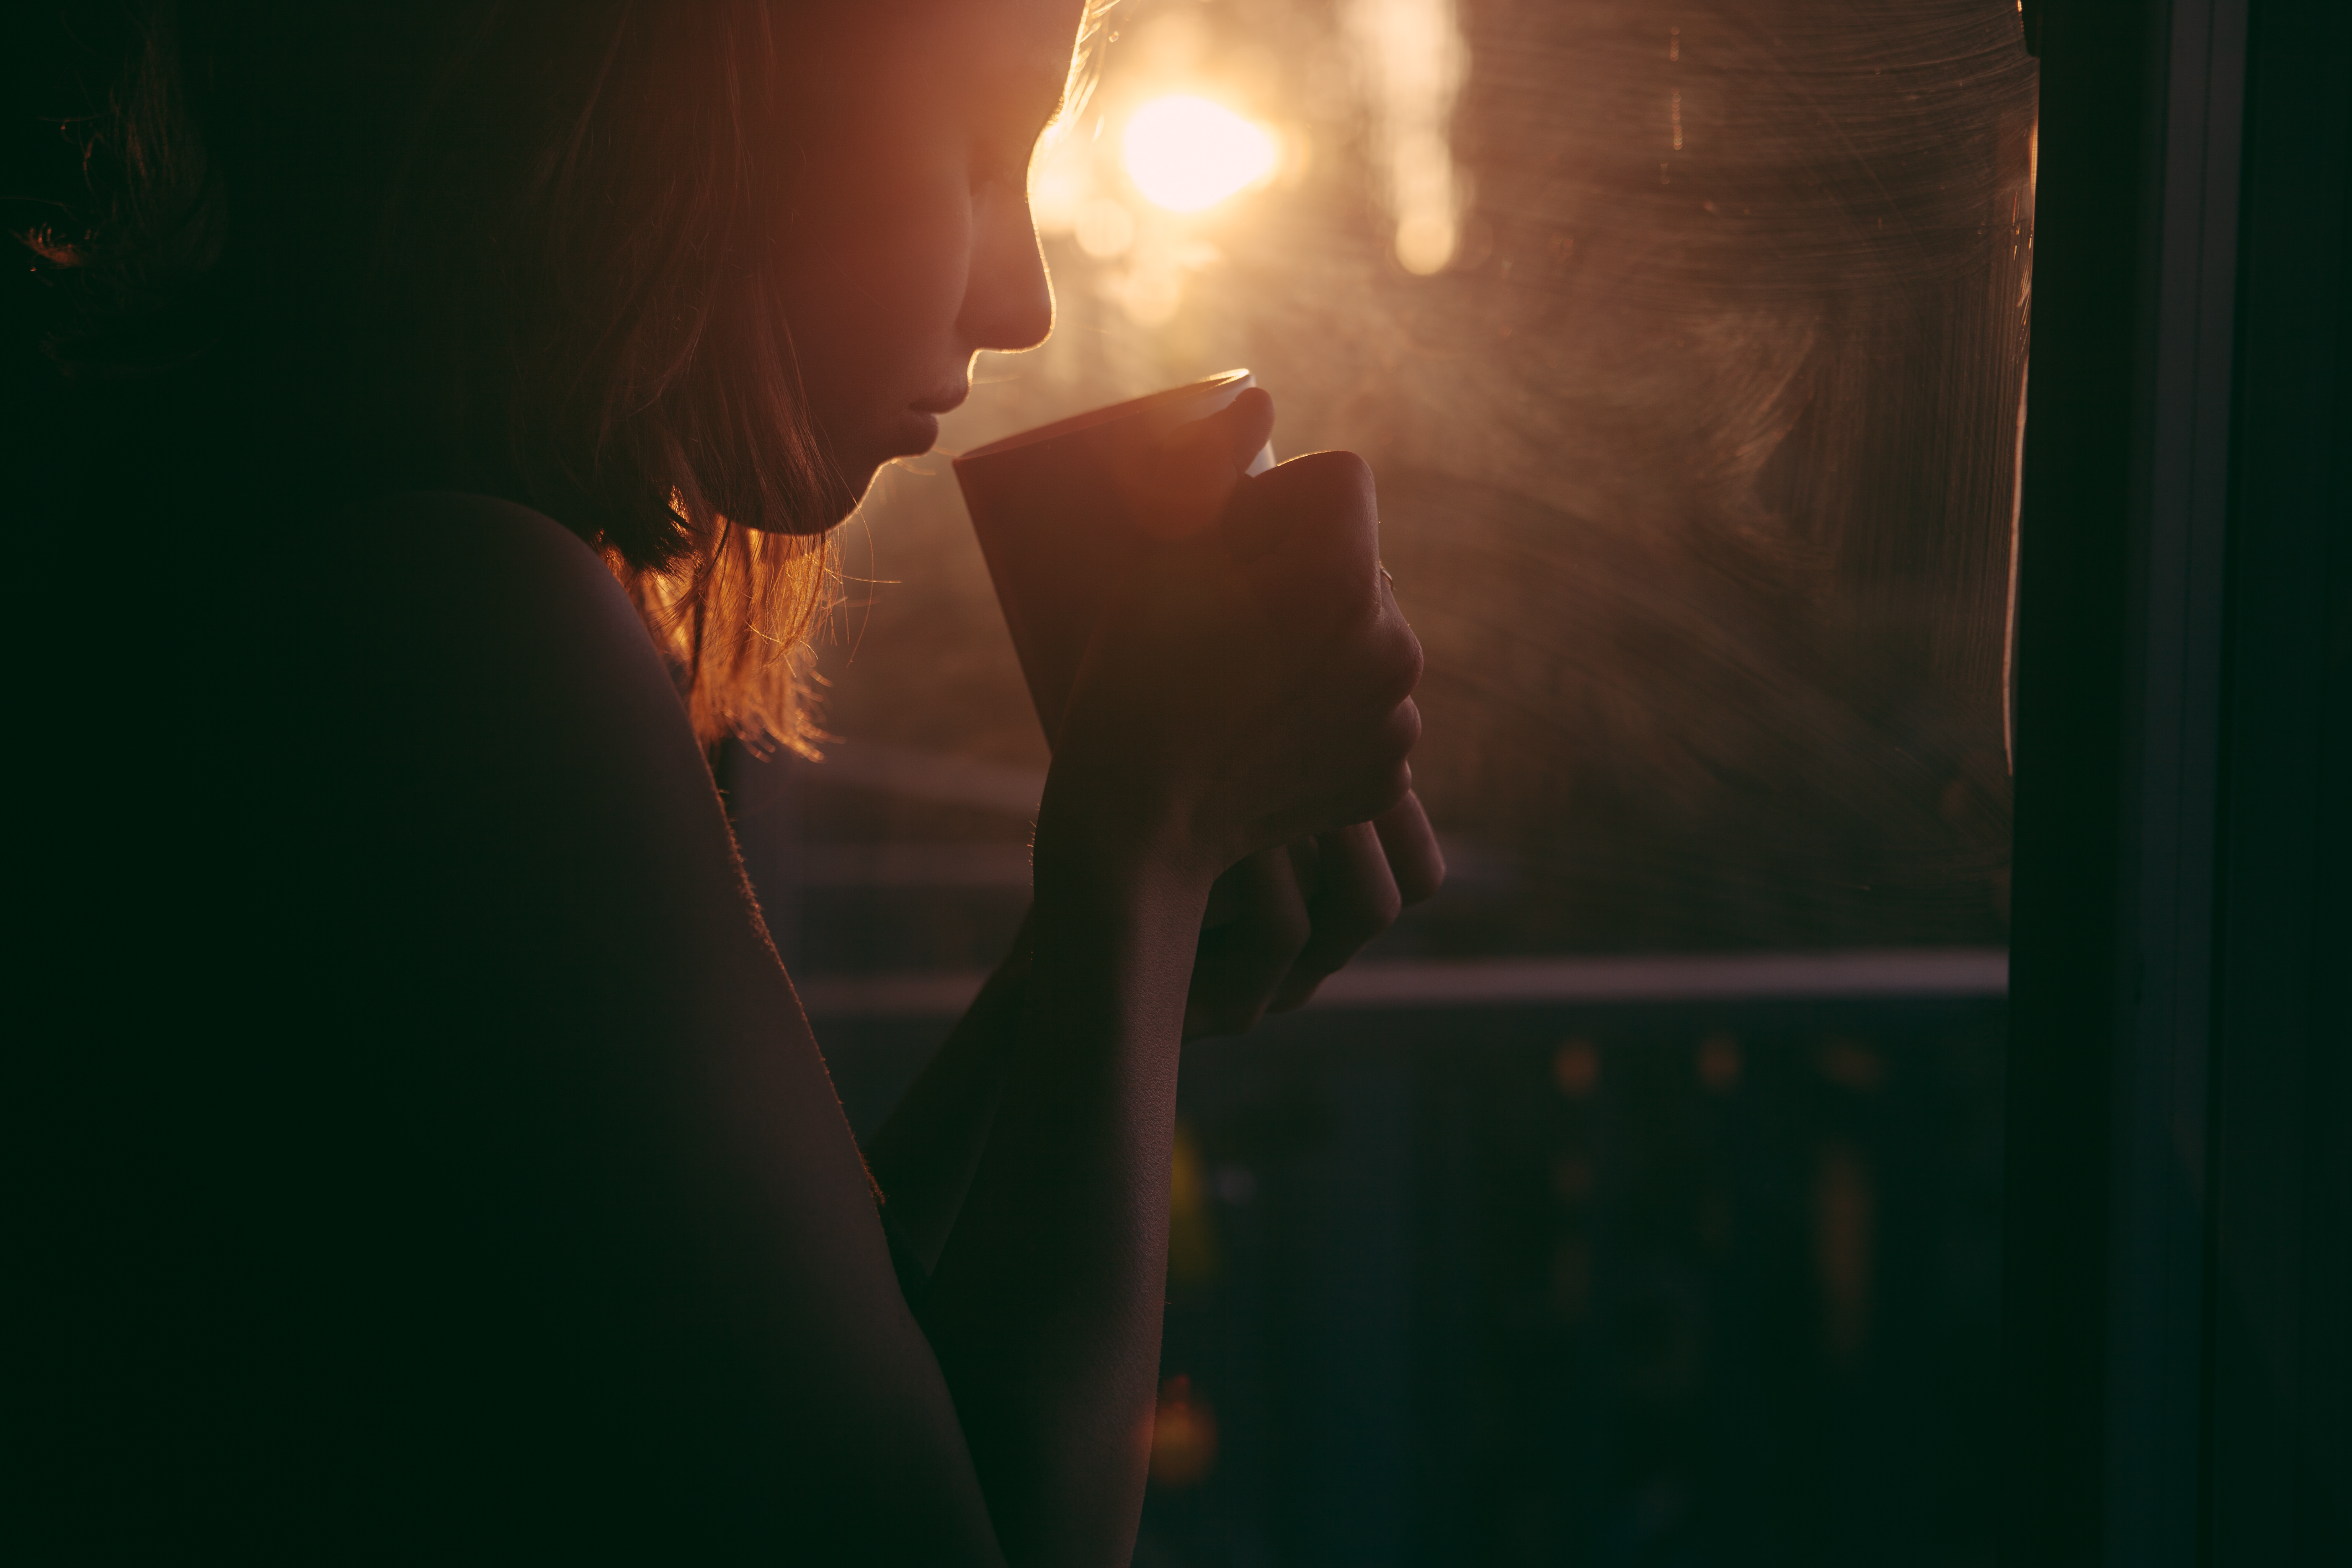
person, coffee, light, blur, girl, sun, woman, sunlight, morning, window, dark, cup, darkness, breakfast, mug, art, adult, screenshot, sun glare